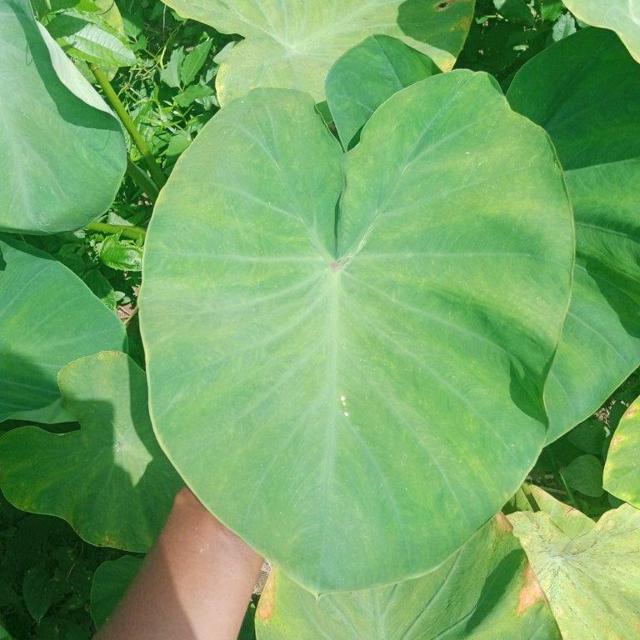
Label: Healthy